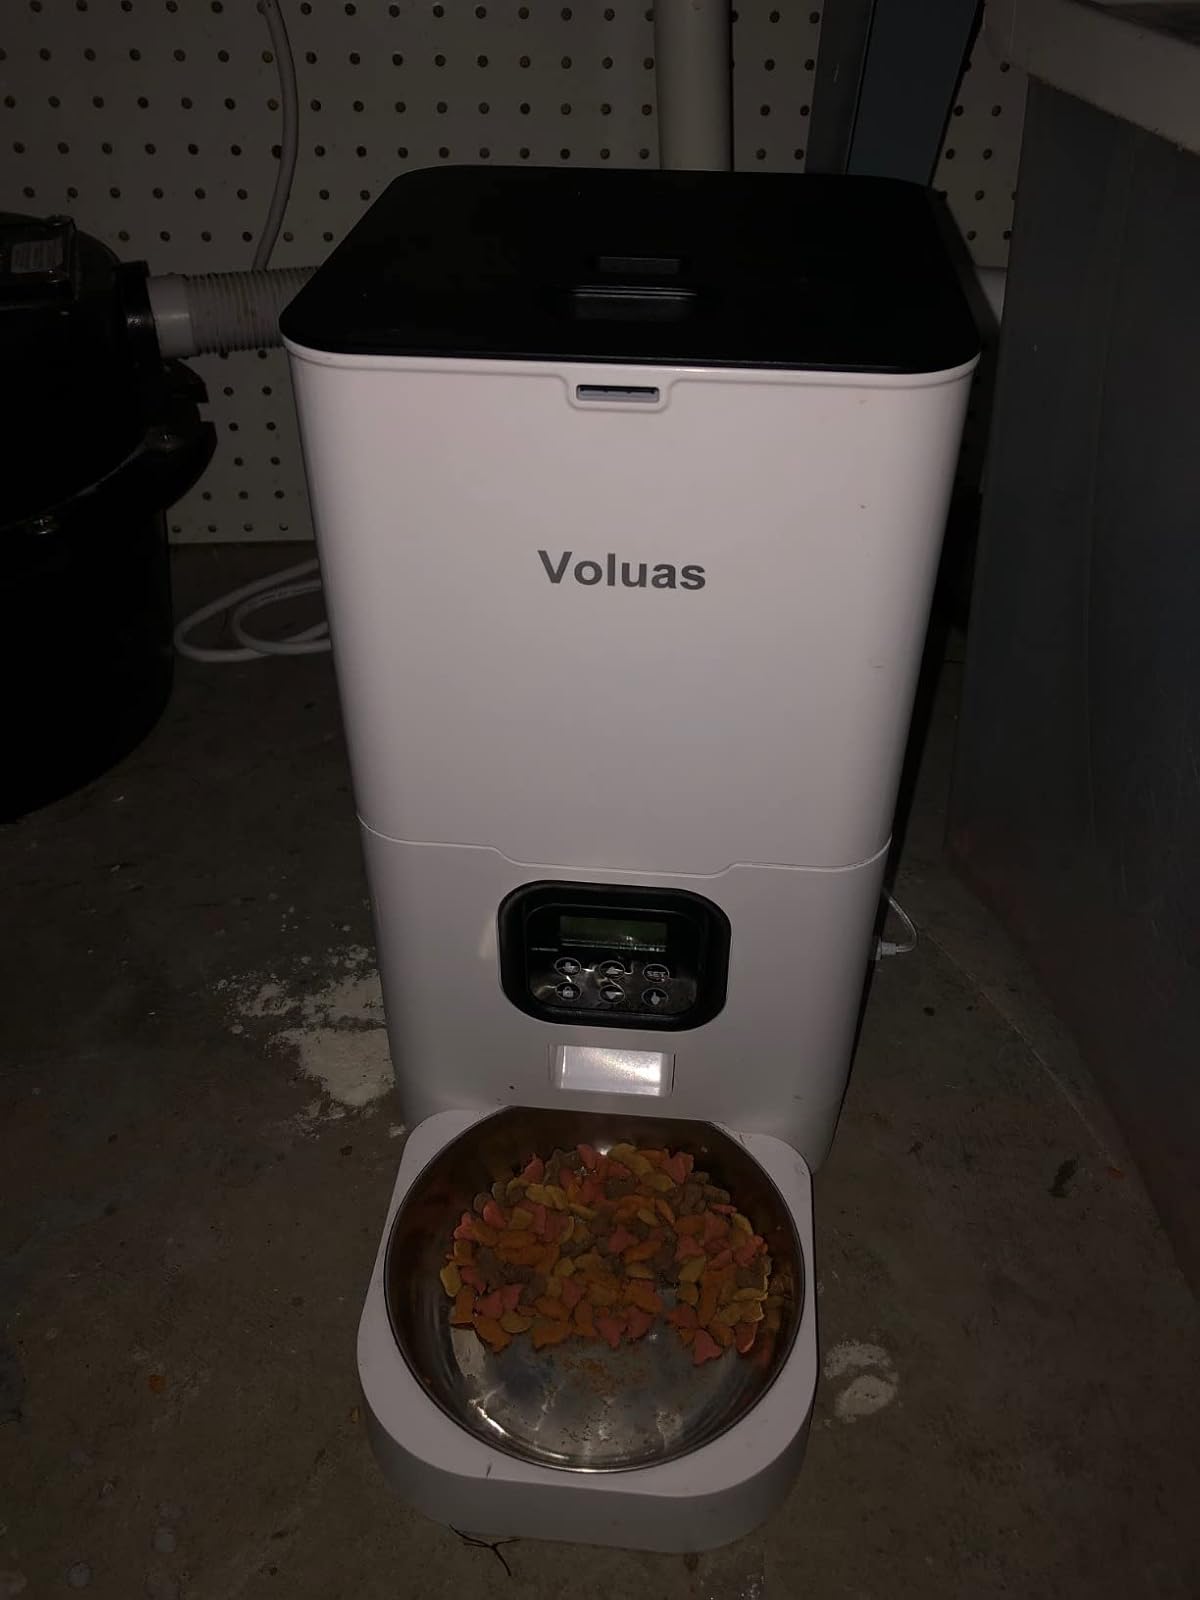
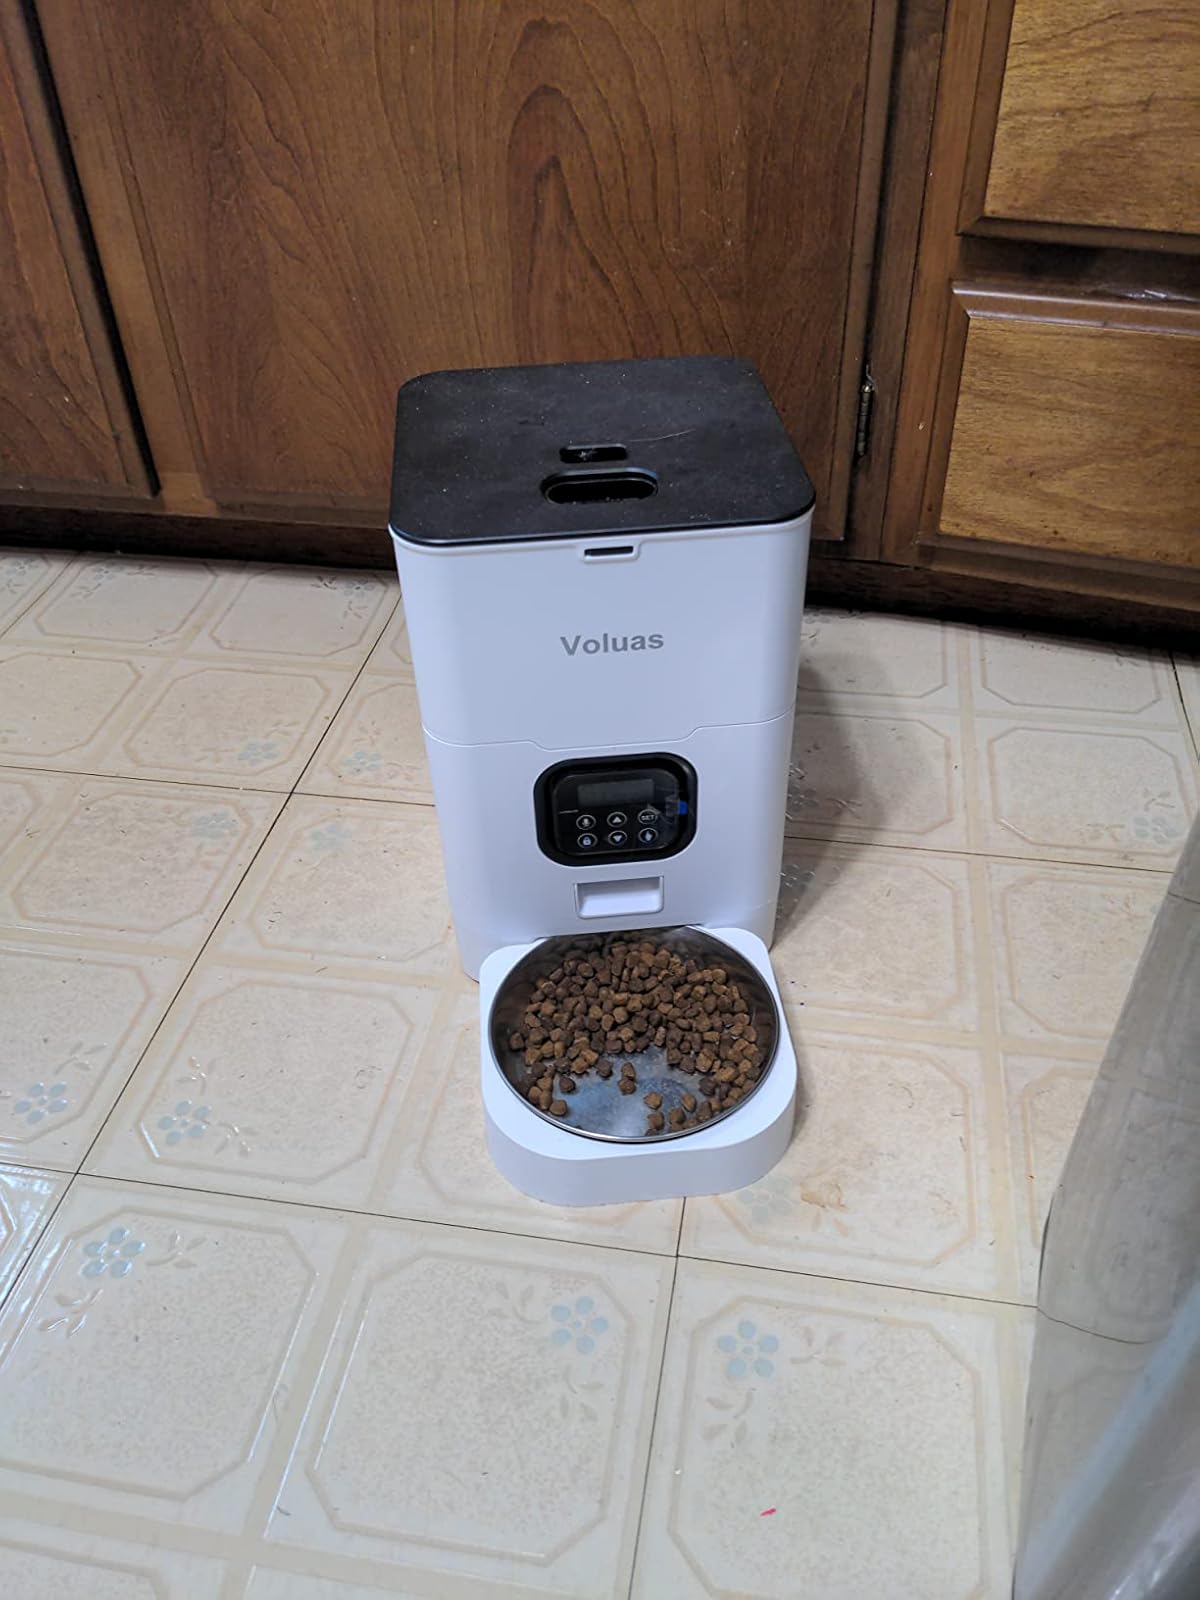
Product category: items_feeder
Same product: yes